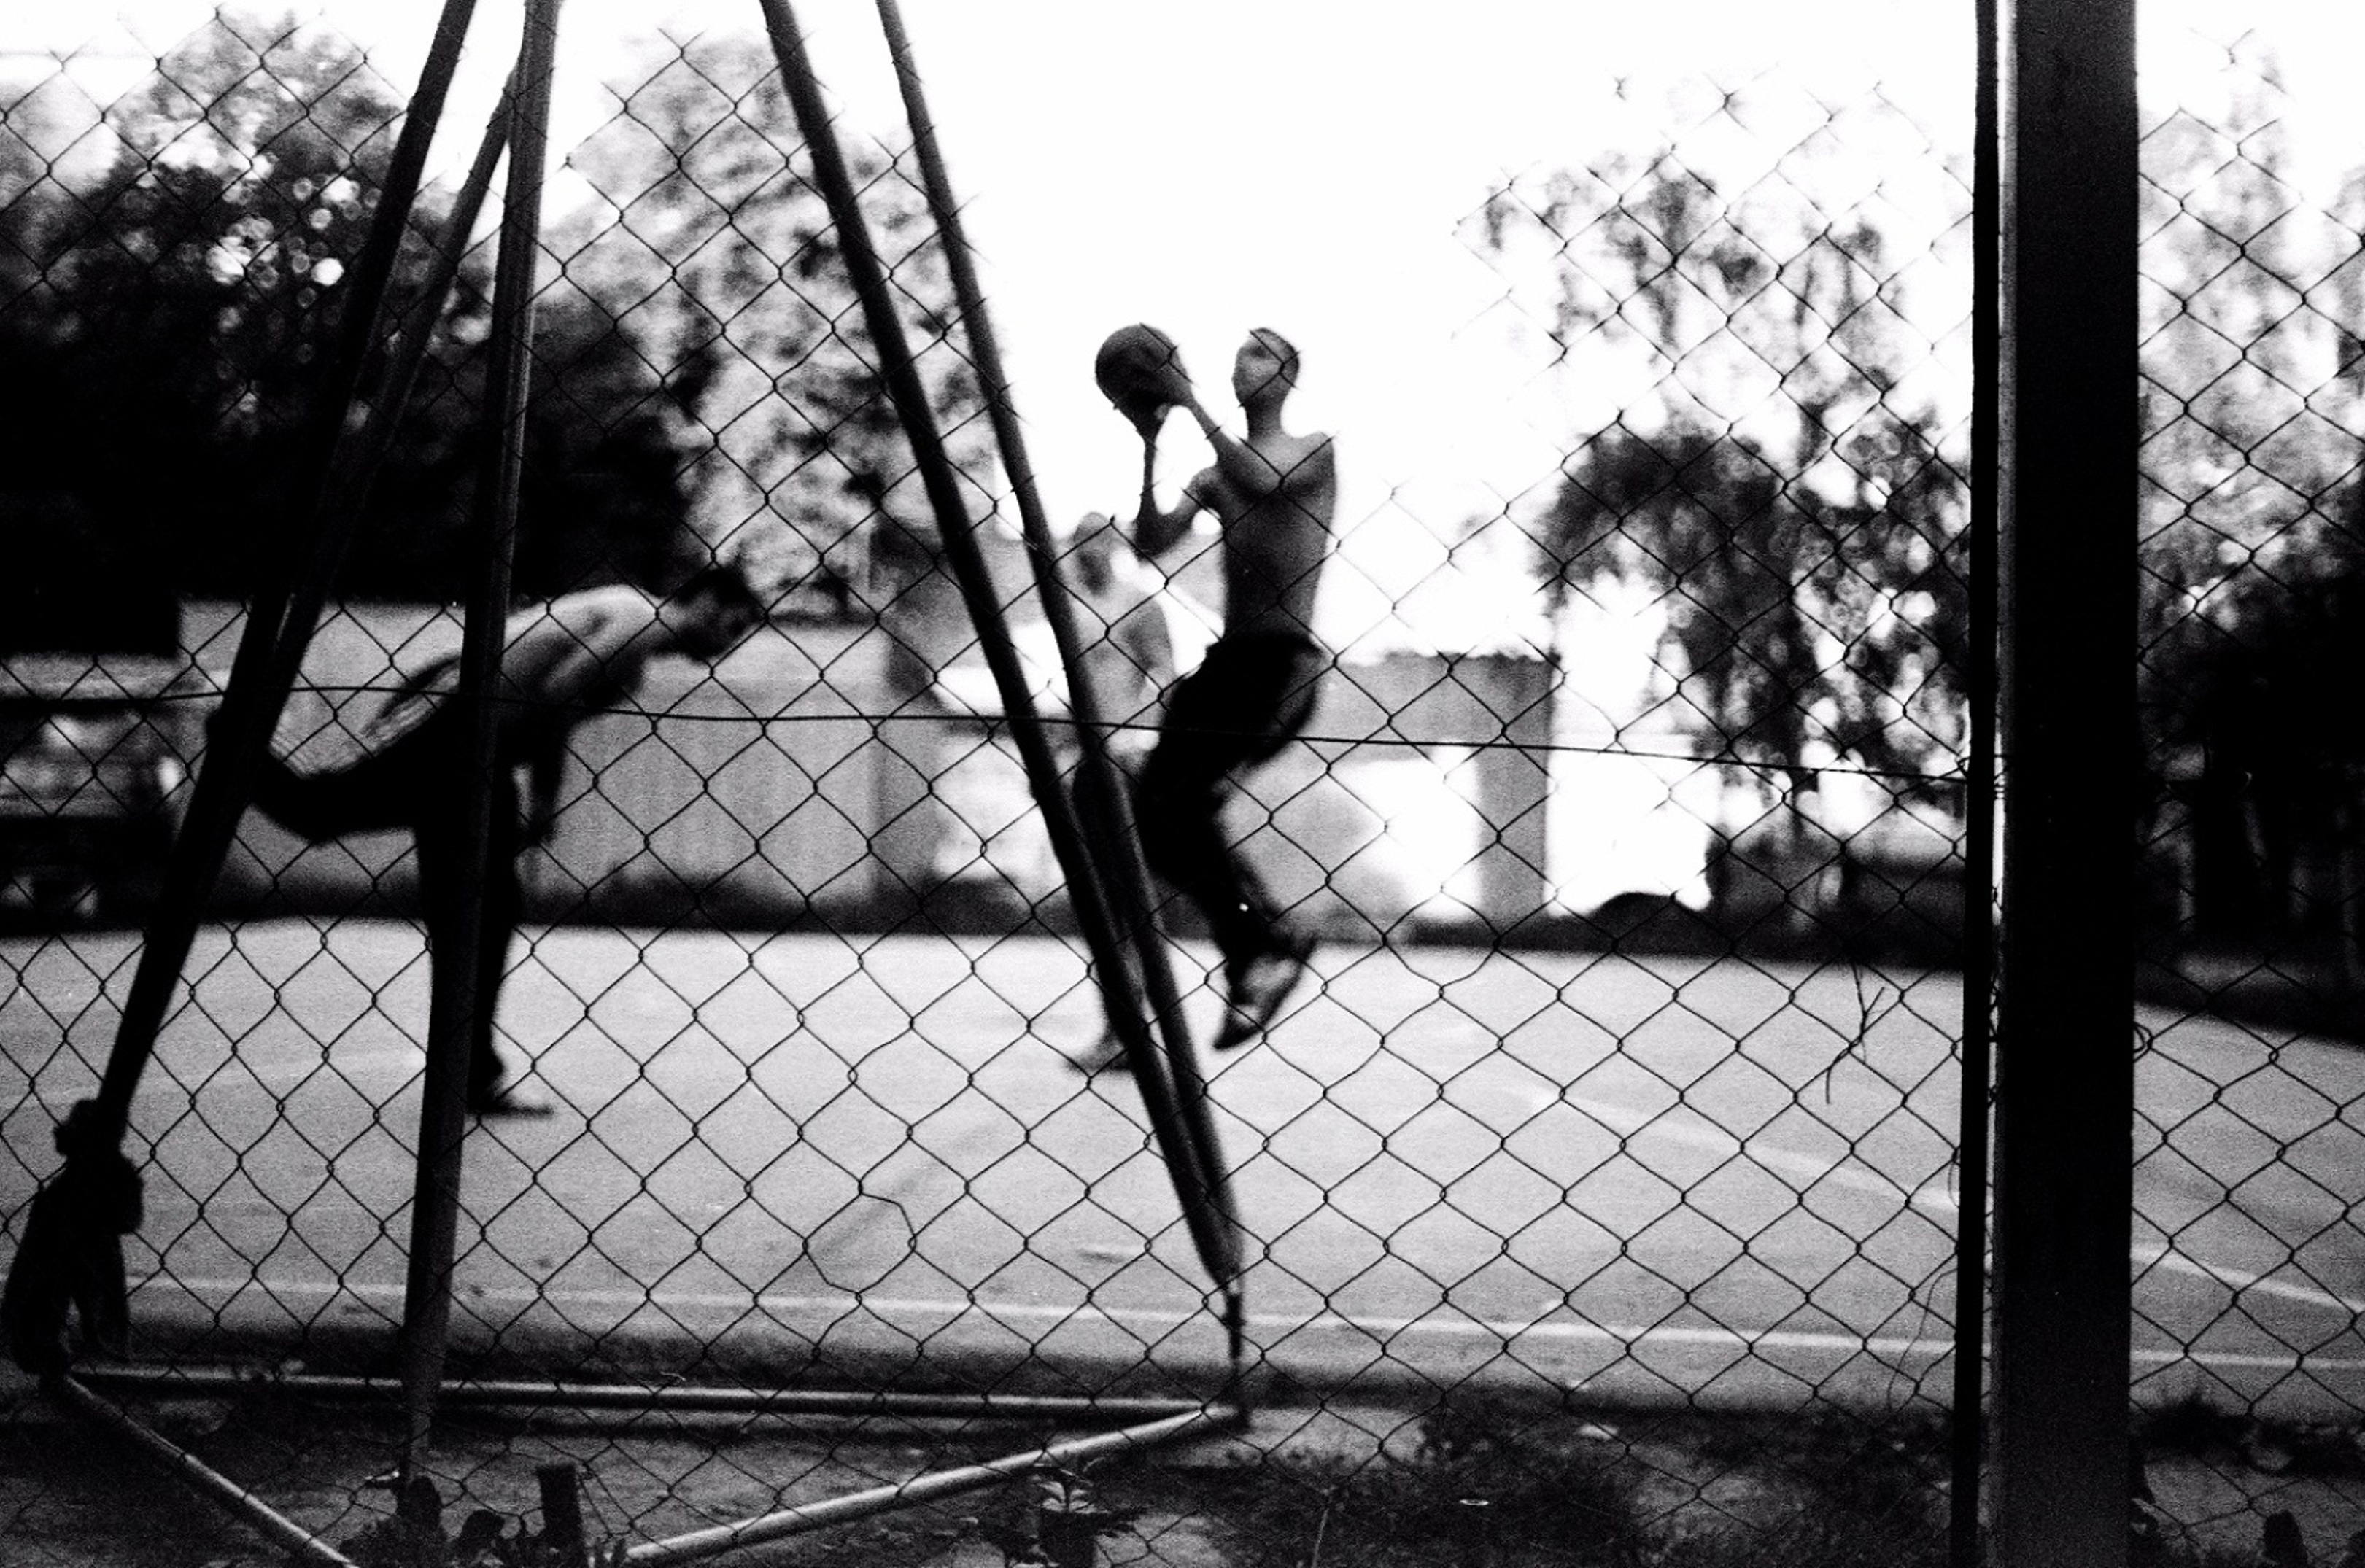
fence, black and white, people, photography, basketball, black, monochrome, lifestyle, fitness, sports, photograph, court, image, athletes, monochrome photography